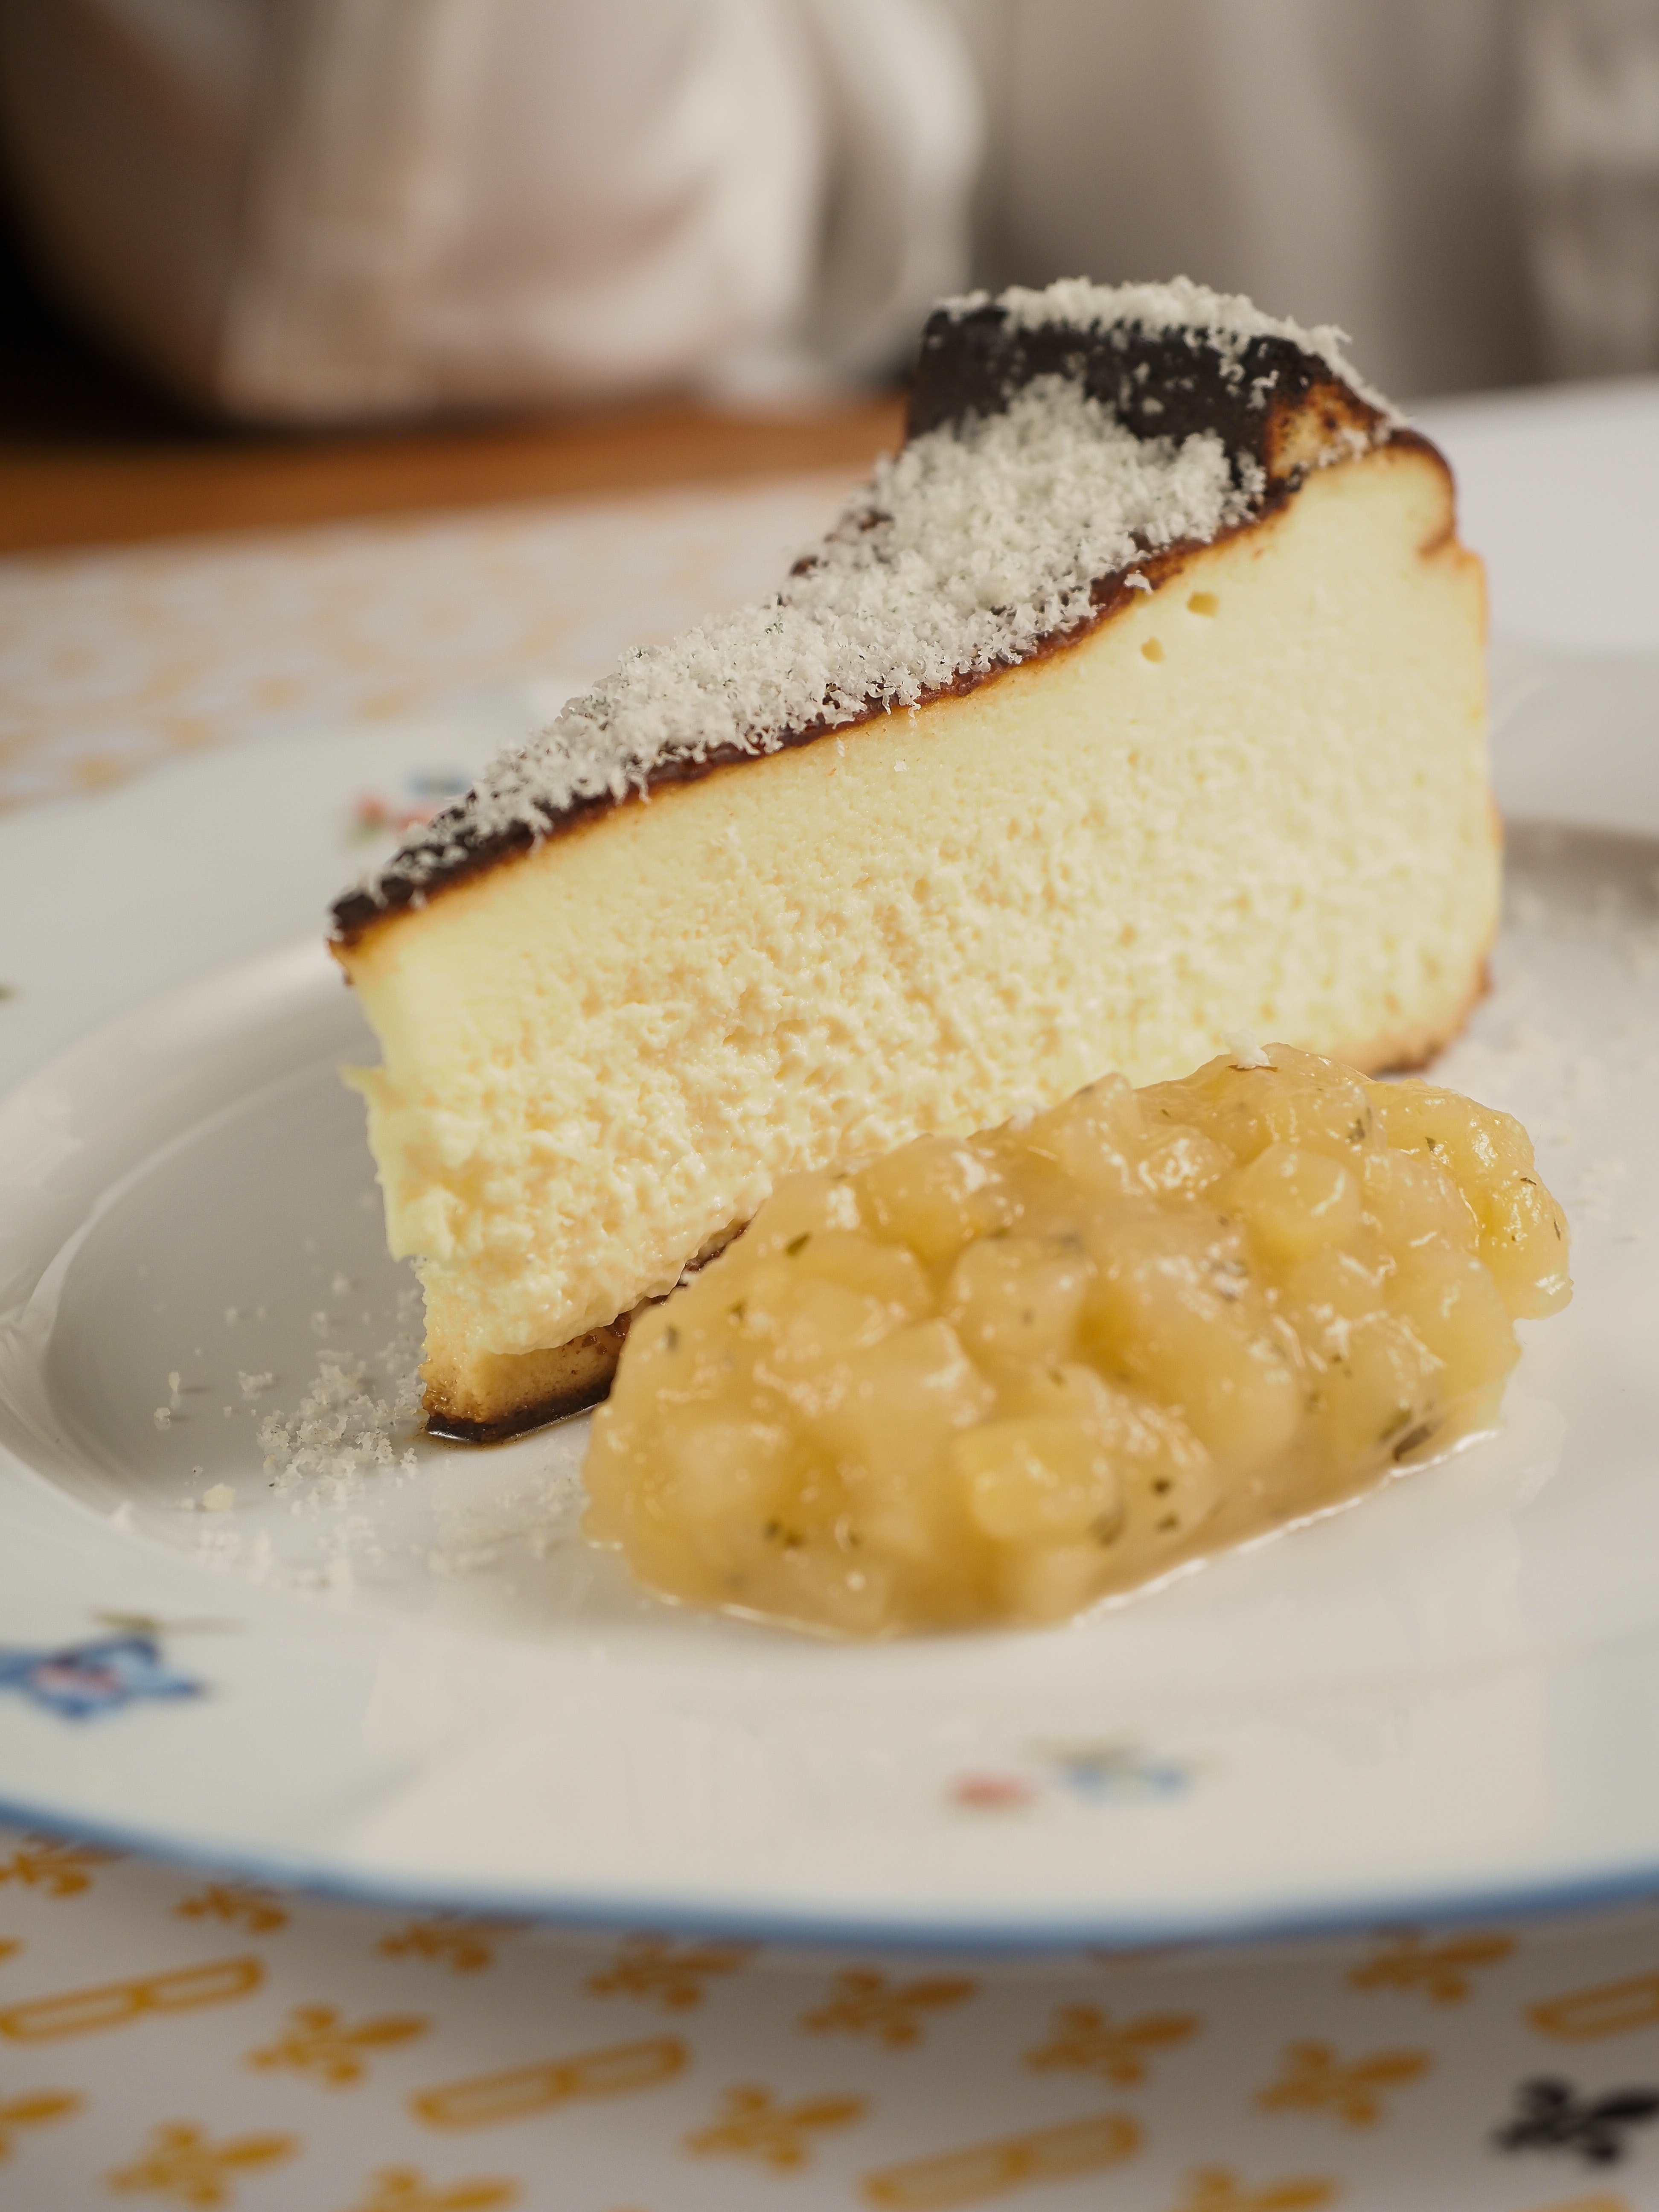
cake, food, tableware, dishware, ingredient, recipe, plate, fruit, baked goods, staple food, dish, cuisine, sugar cake, produce, dessert, cream, kuchen, gluten, dairy, baking, finger food, birthday cake, sweetness, culinary art, comfort food, frozen dessert, platter, cooking, Chiboust cream, powdered sugar, event, superfood, buttercream, serveware, pastry, la carte food, delicacy, breakfast, kitchen utensil, semifreddo, chess pie, wedding cake, snack, nuts seeds, clotted cream